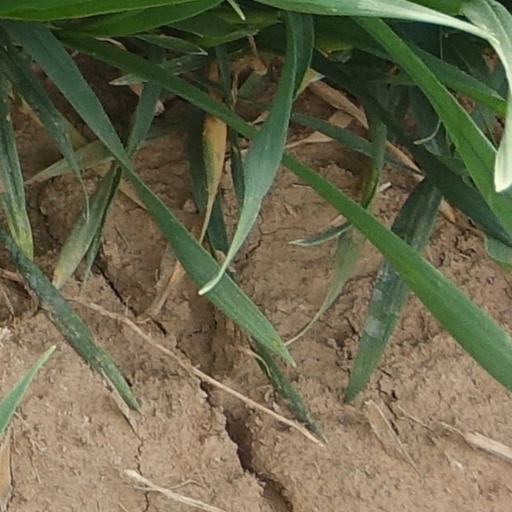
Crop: wheat